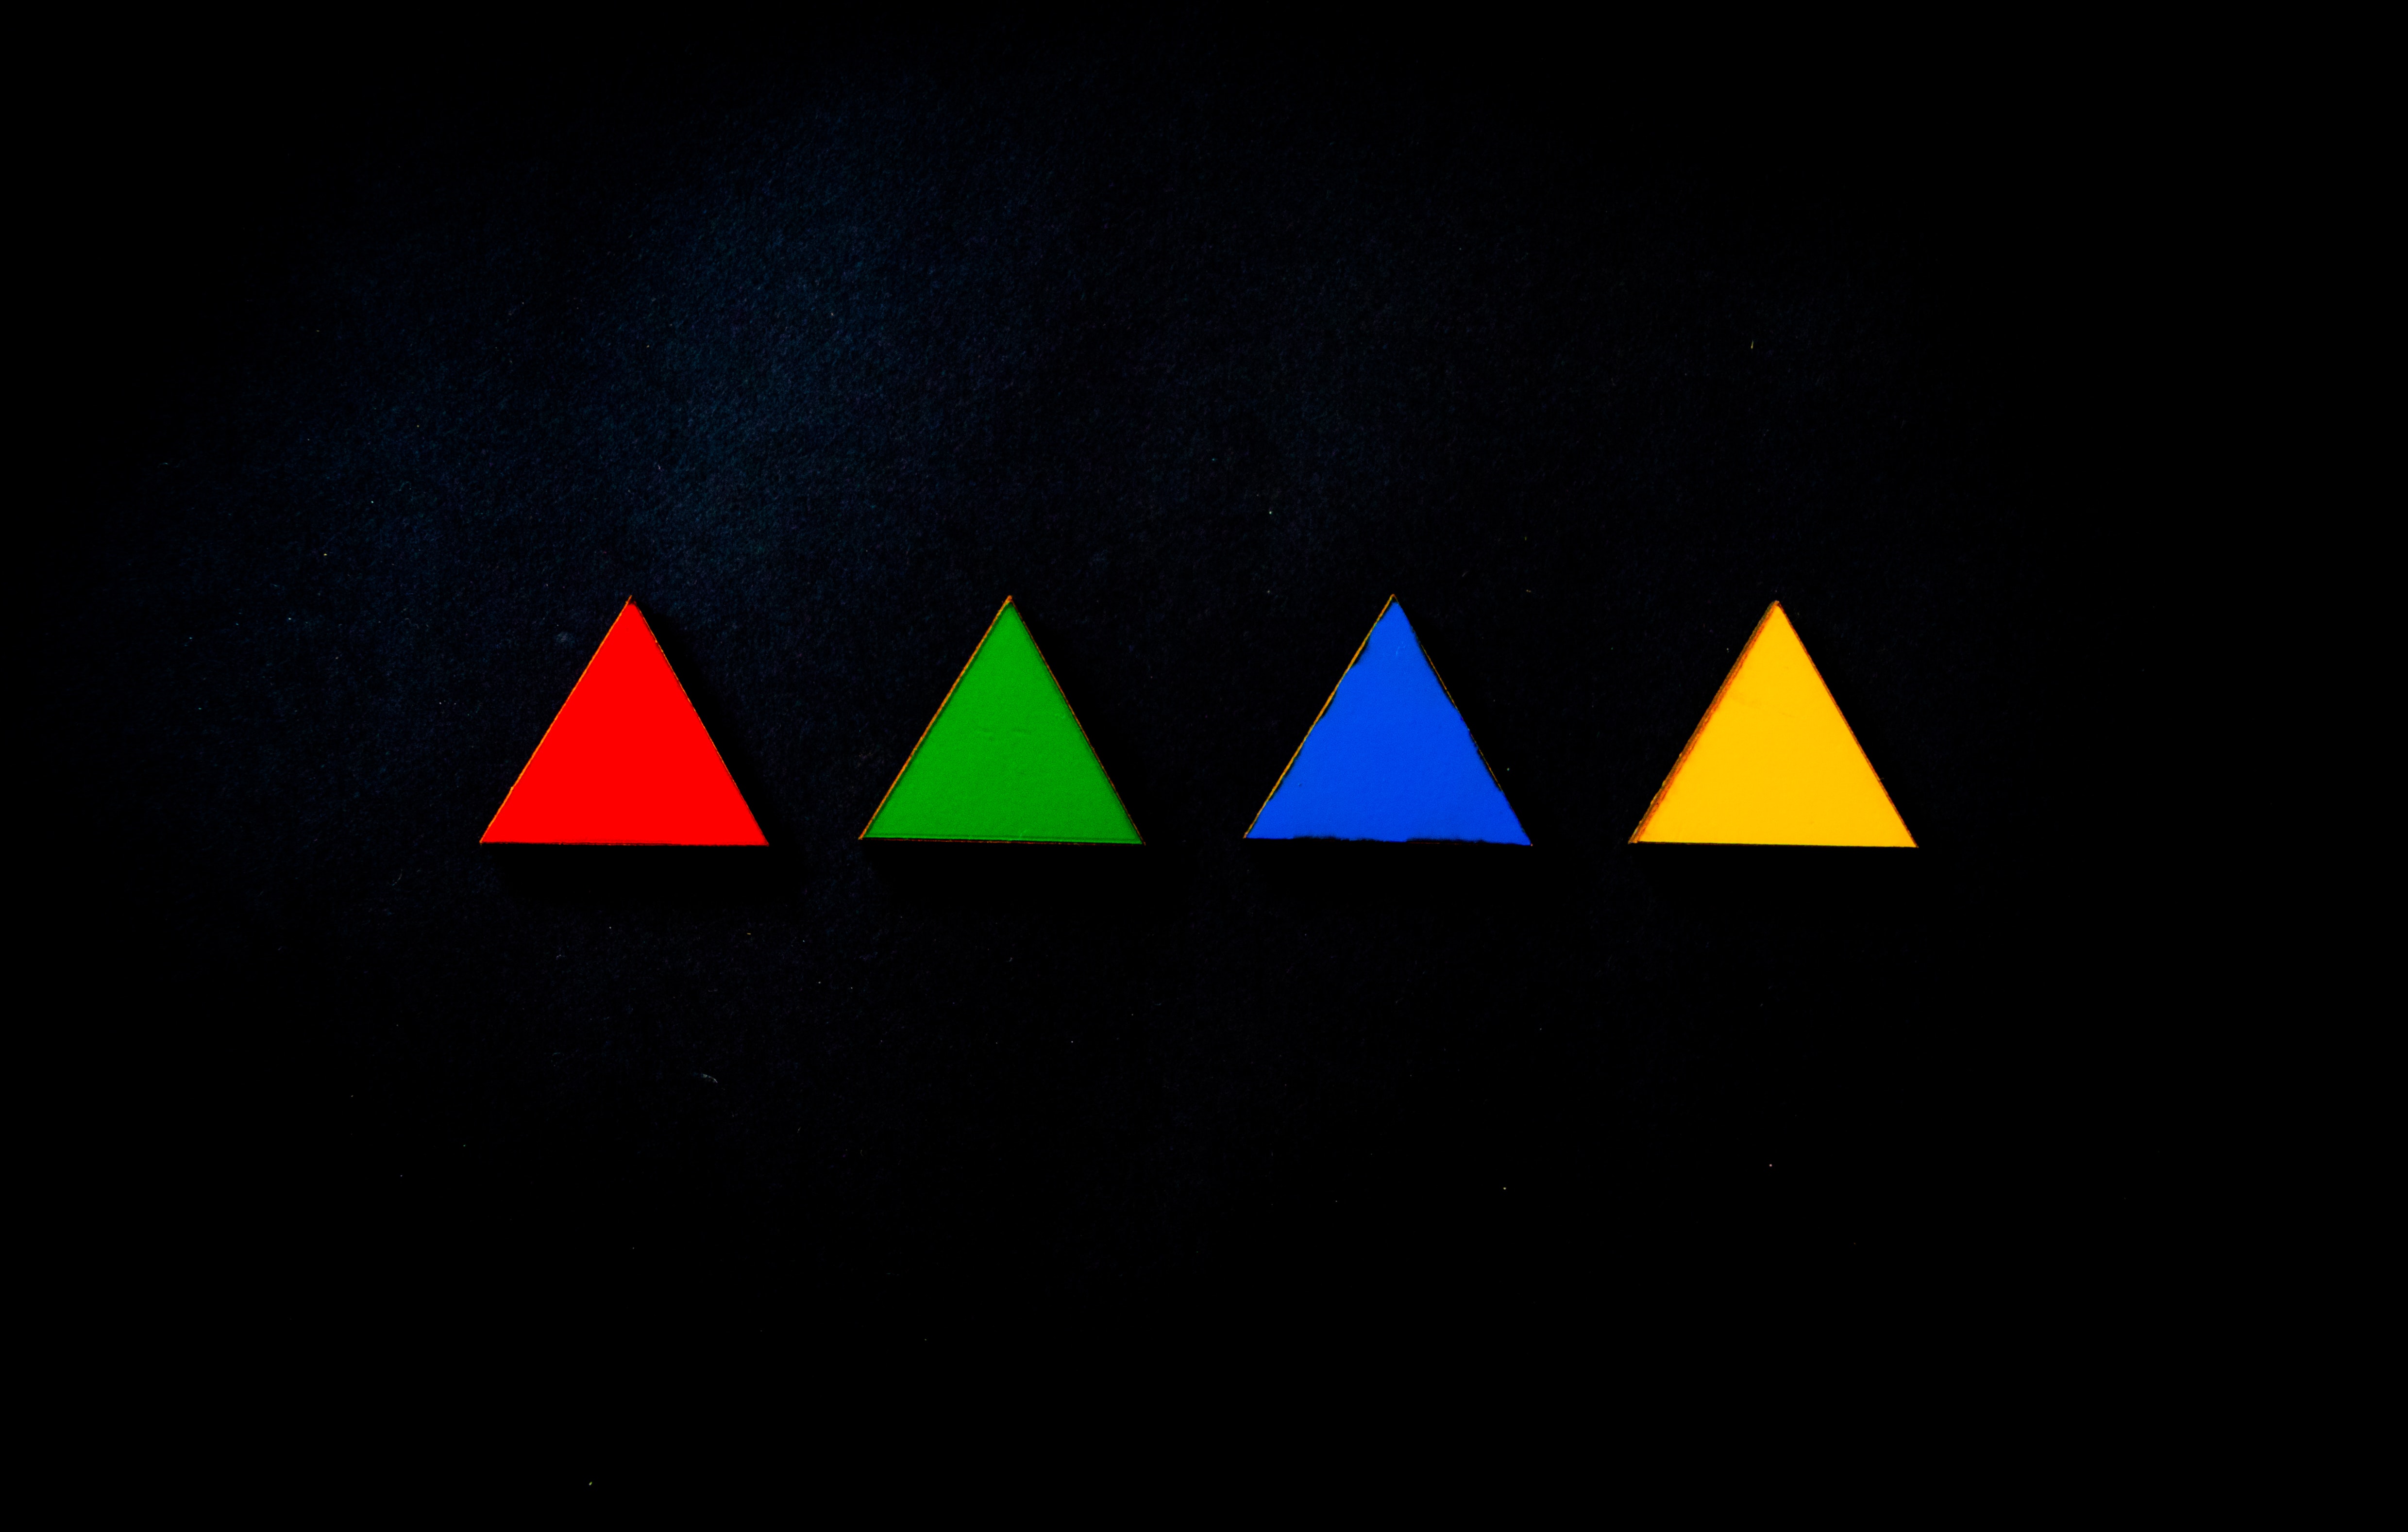
black, green, triangle, logo, font, graphic design, graphics